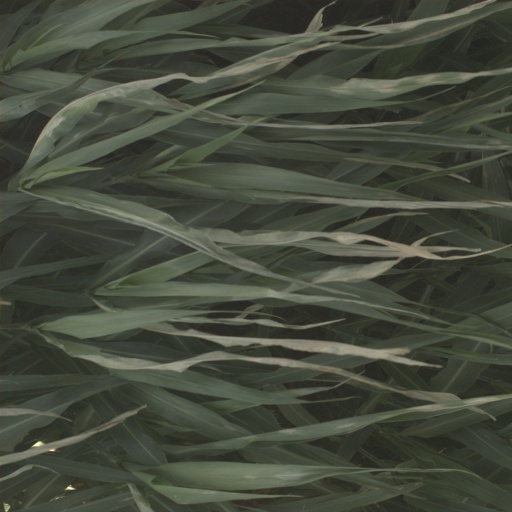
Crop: sorghum